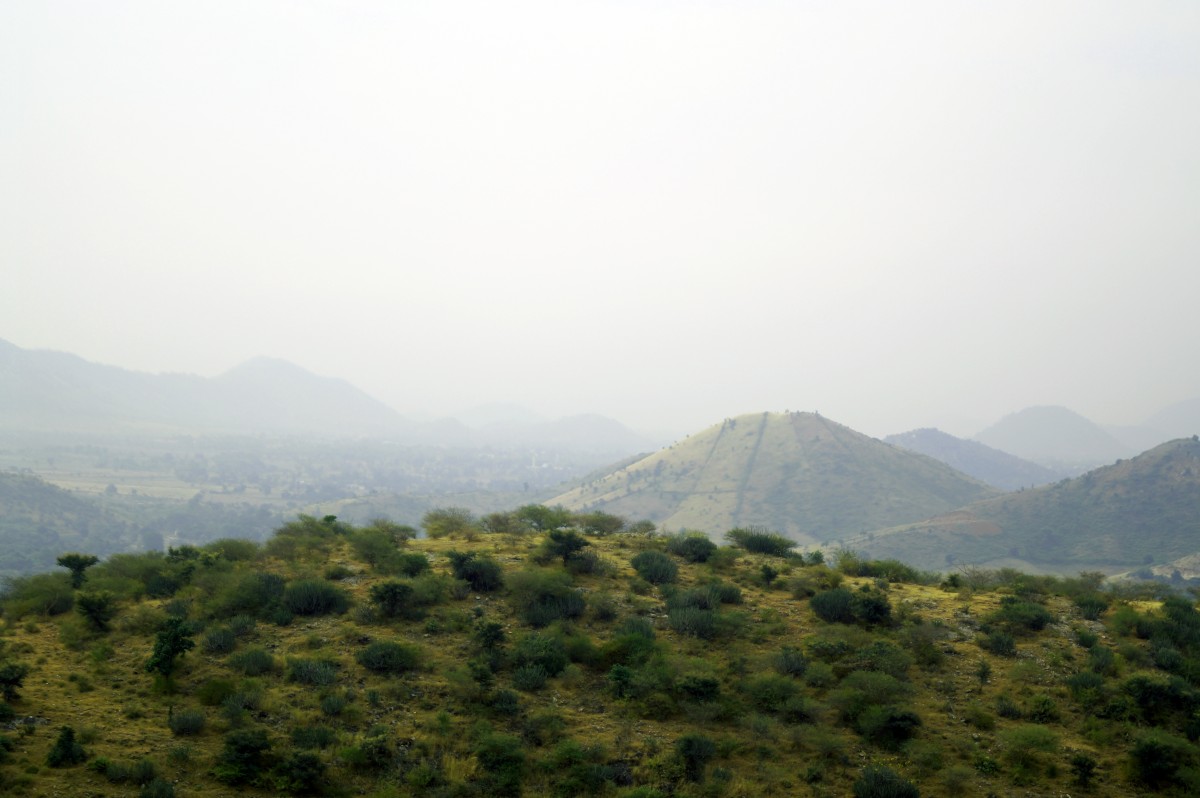
Tags: mountain range, haze, ridge, summit, plateau, ecosystem, hill station, atmospheric phenomenon